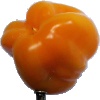
Label: yellow_pepper